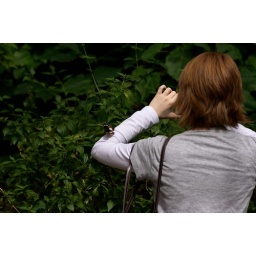
We had to hang around in the butterfly house until one landed on her. Melbourne Zoo September '09